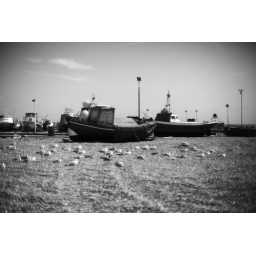
the seagulls look comfortable resting in the sand like all the boats